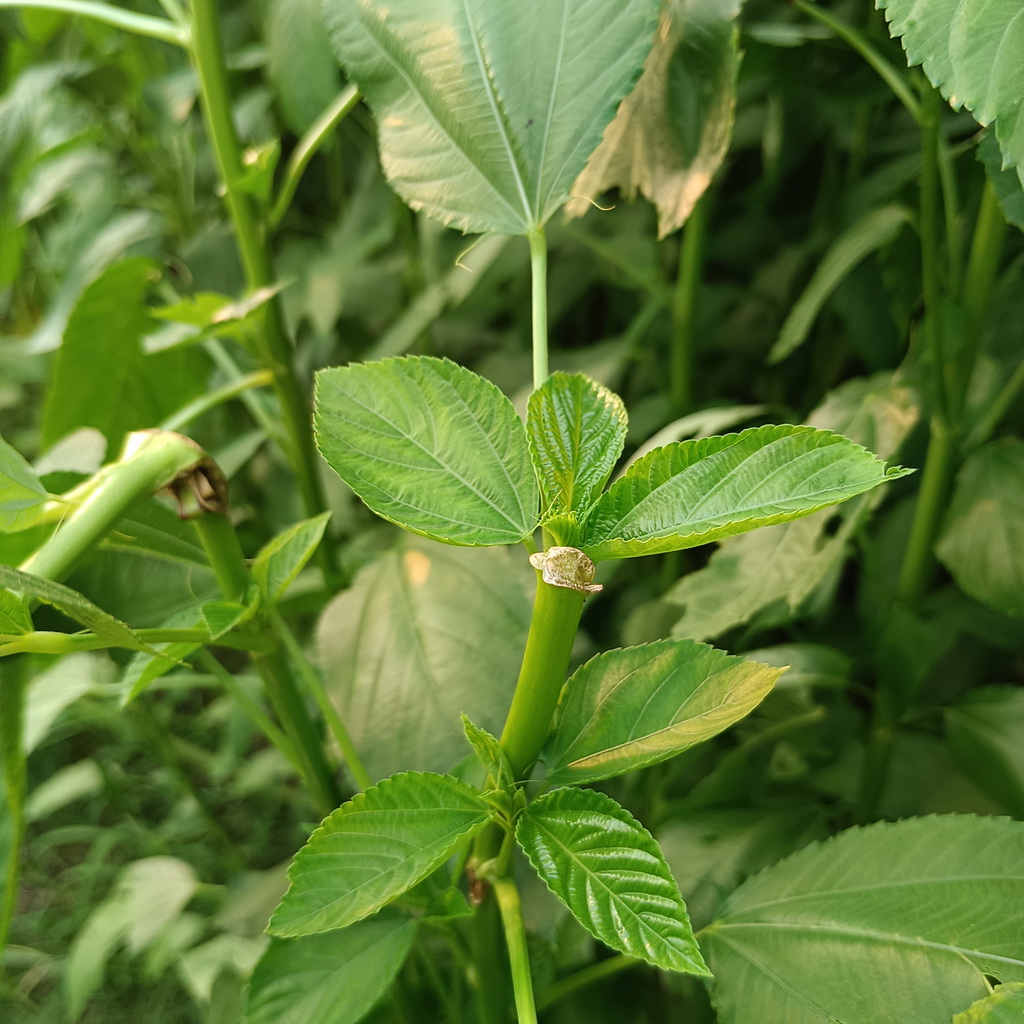
Label: Stem Soft Rot